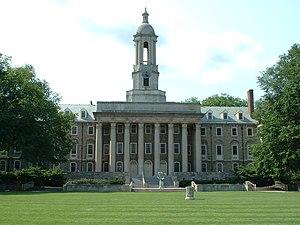
L'université d'État de Pennsylvanie est une université américaine située en Pennsylvanie.